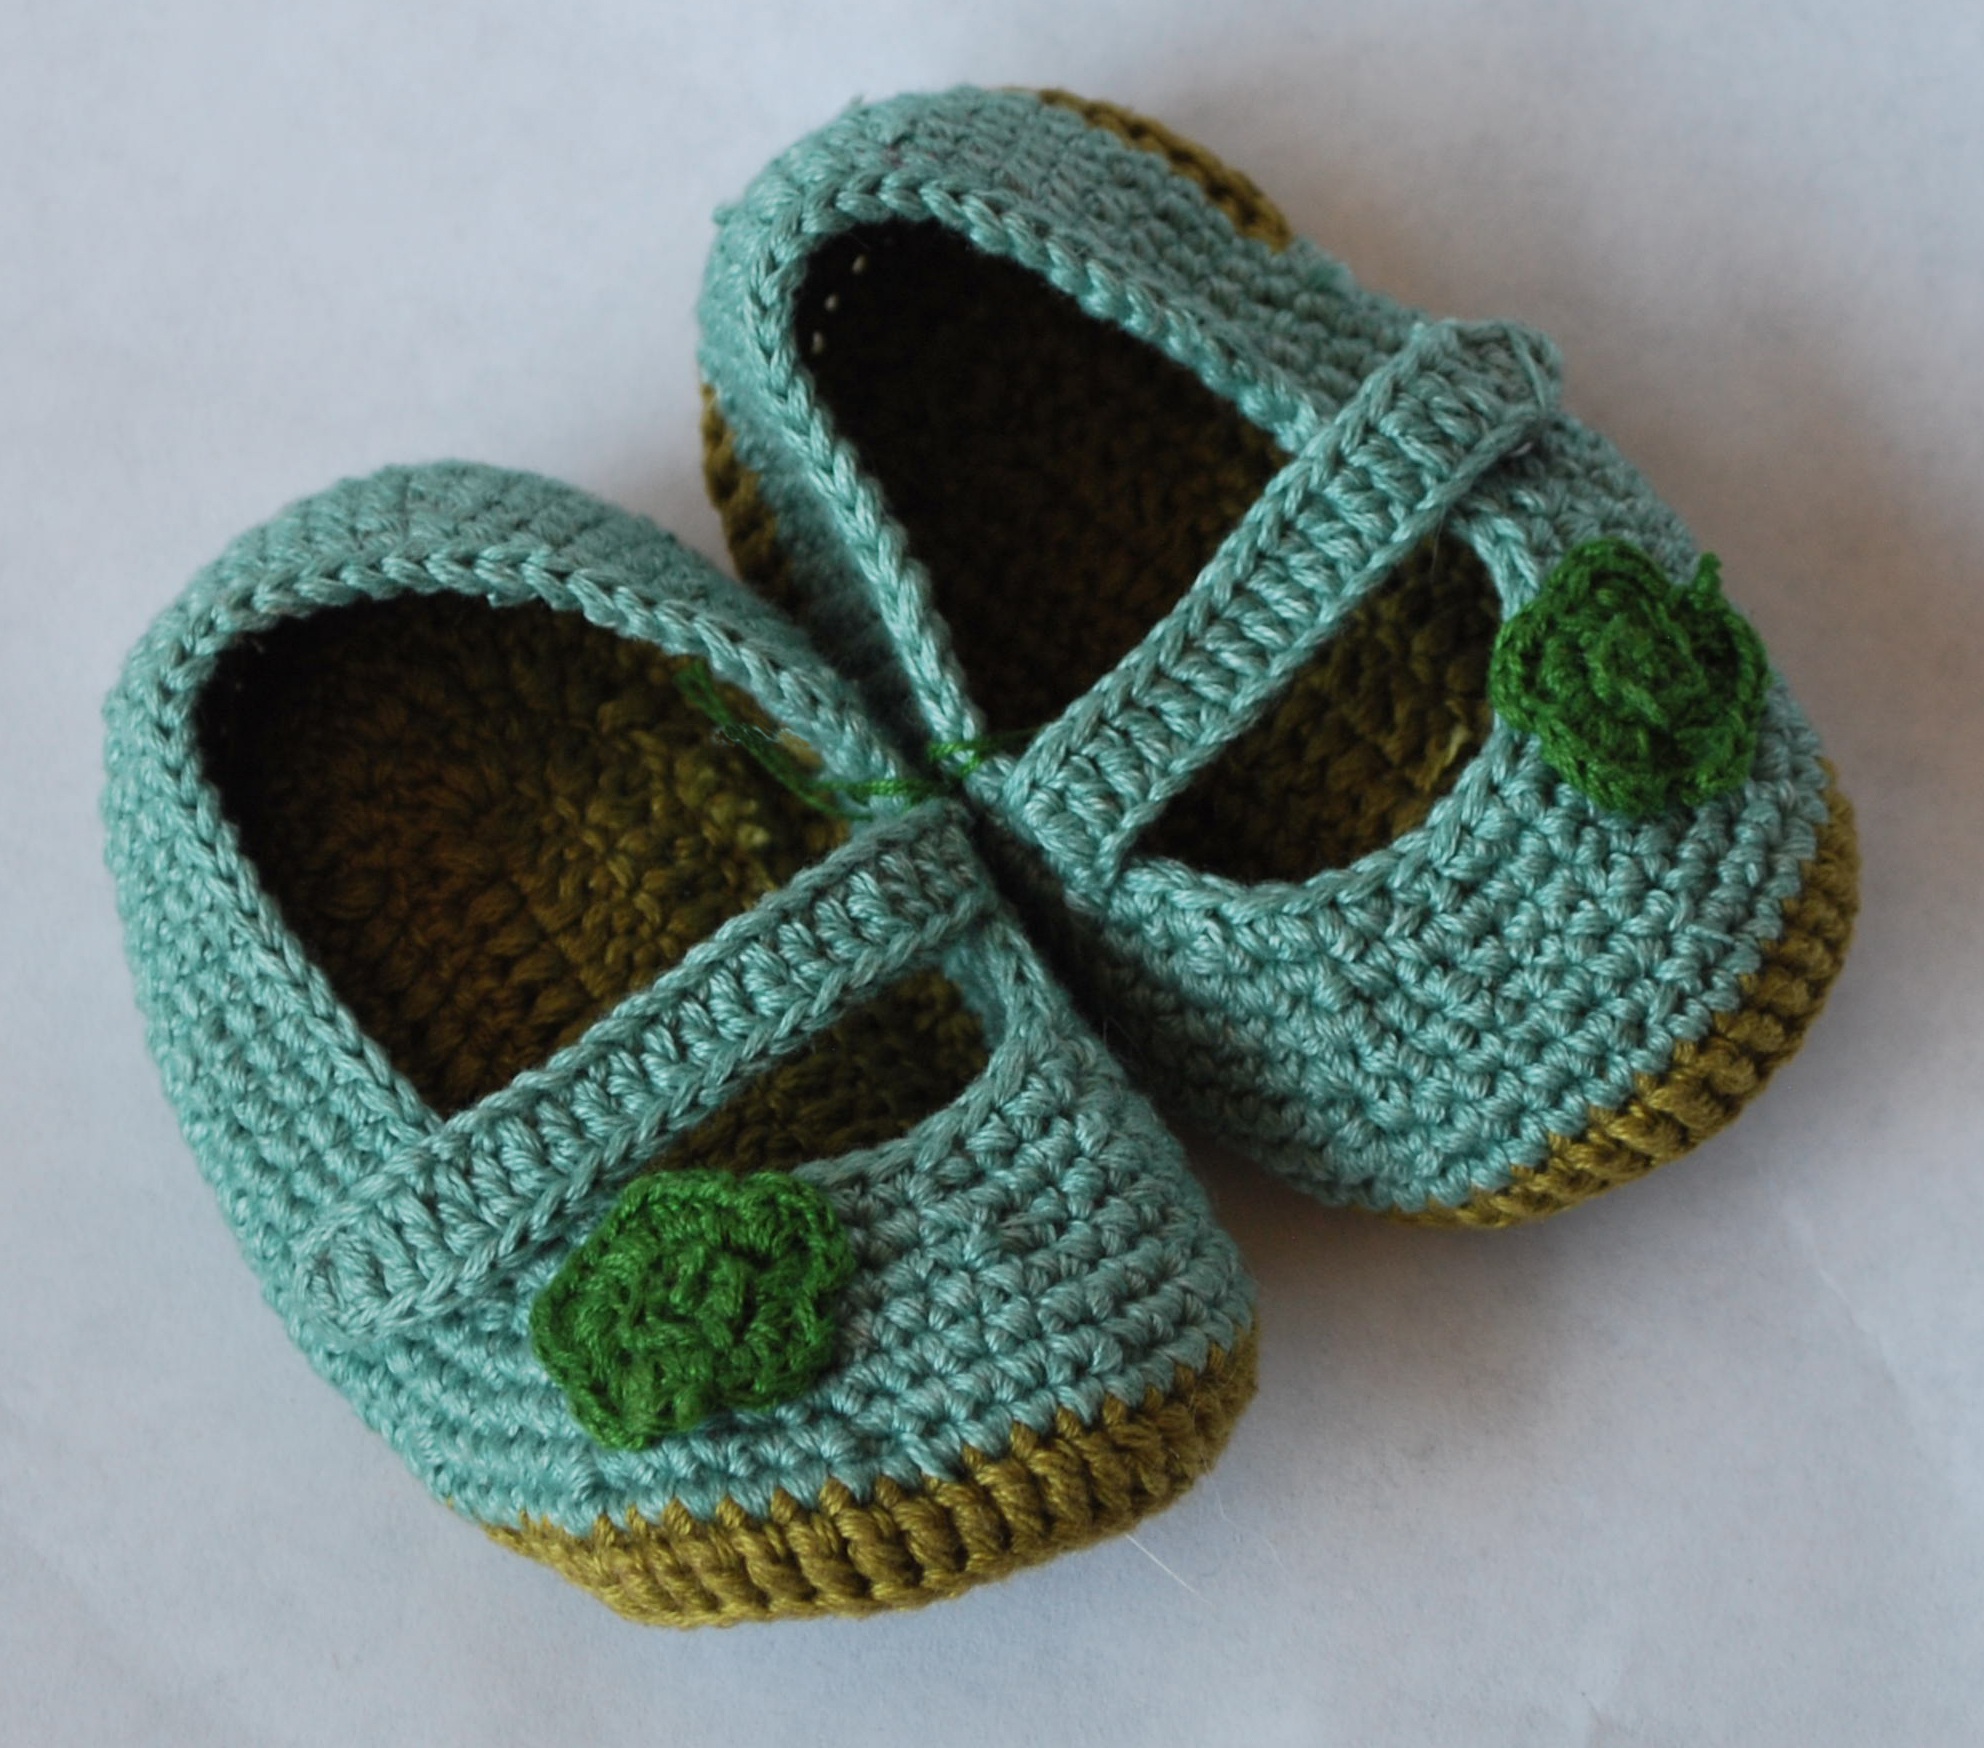
shoe, pattern, green, blue, knit, childhood, slipper, crochet, knitting, art, footwear, baby shoes, outdoor shoe